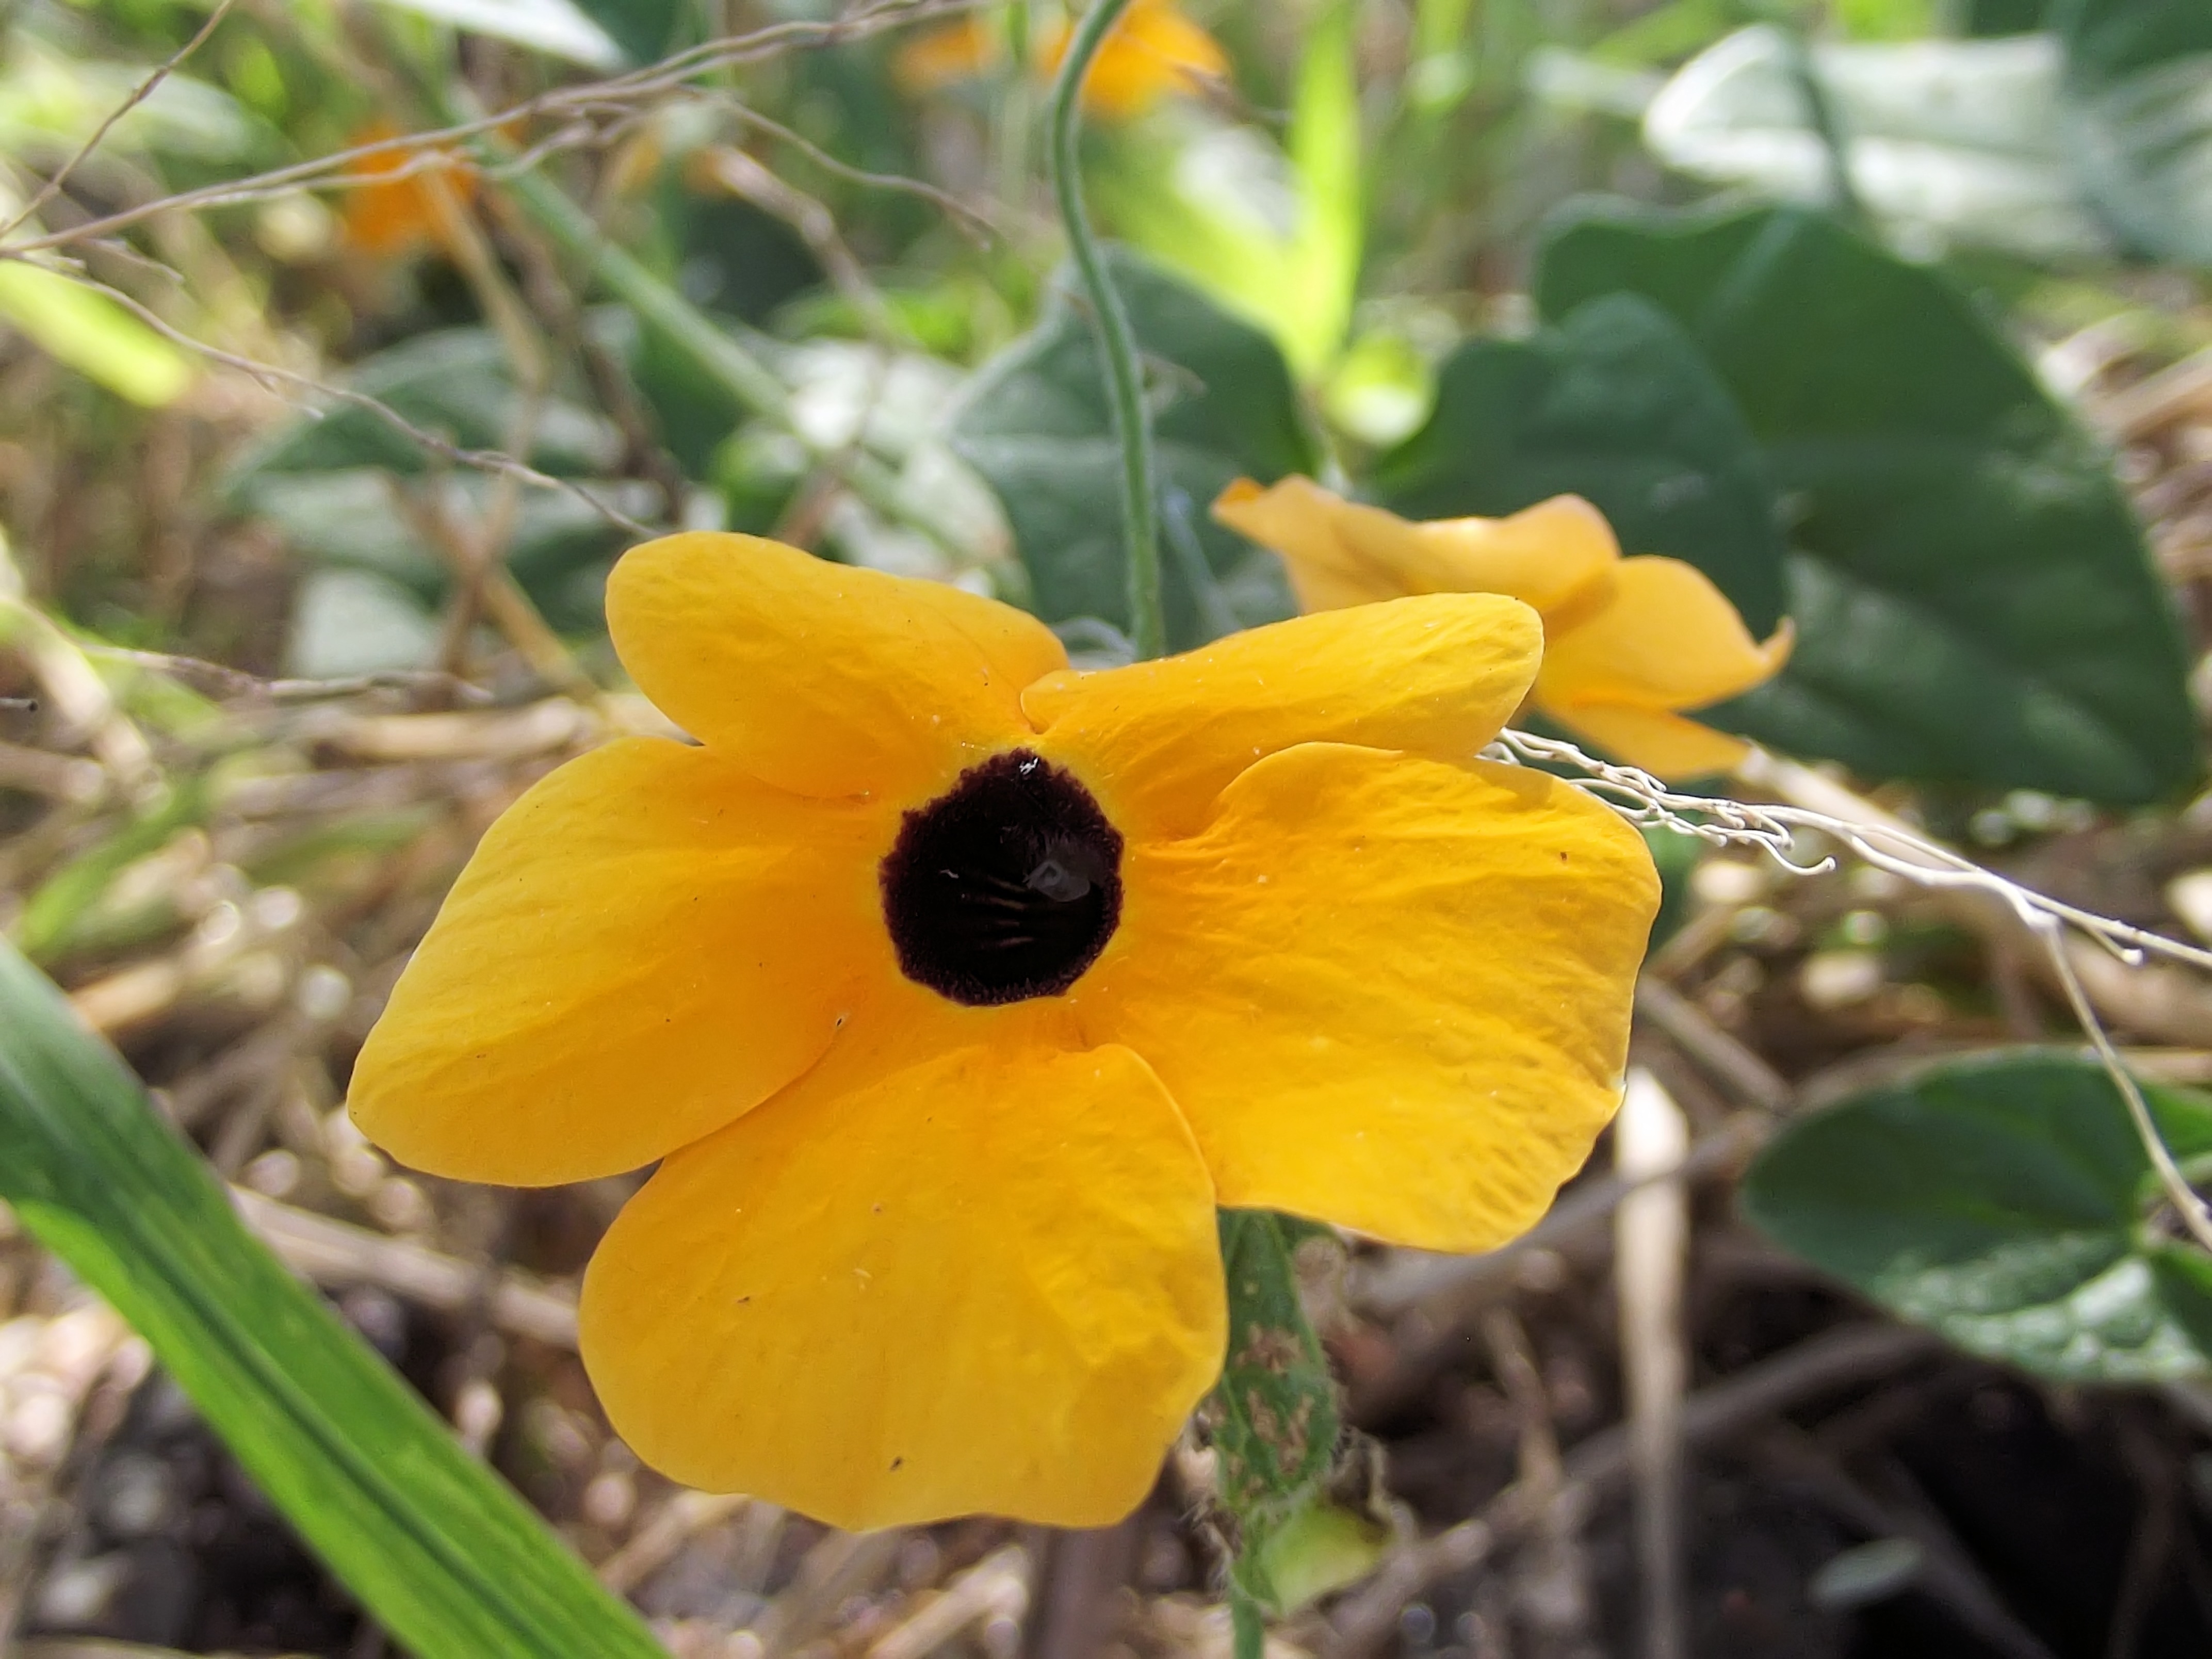
plant, flower, produce, botany, yellow, garden, thunbergia alata, acanthaceae, flora, perennial, plants, wildflower, family, ornamental, herbaceous, climbing plant, flowering plant, black eyed susan vine, land plant, violet family, eastern africa, hanging baskets